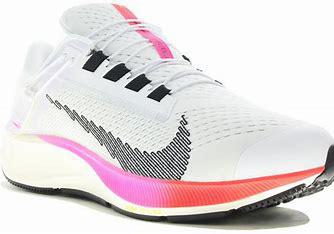
Brand: Nike
Model: Air Zoom Pegasus 38 Flyease